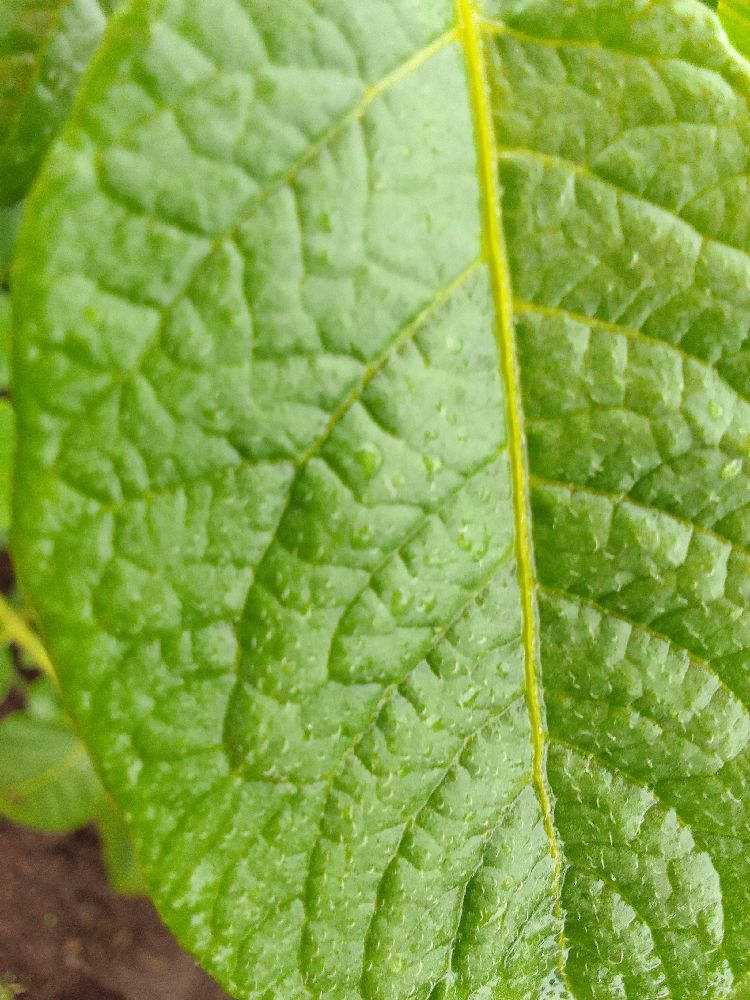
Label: Healthy